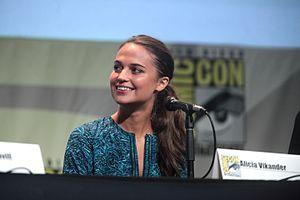
Alicia Vikander [aˈliːsɪa vɪˈkandɛr], née le 3 octobre 1988 à Göteborg en Suède, est une actrice suédoise.